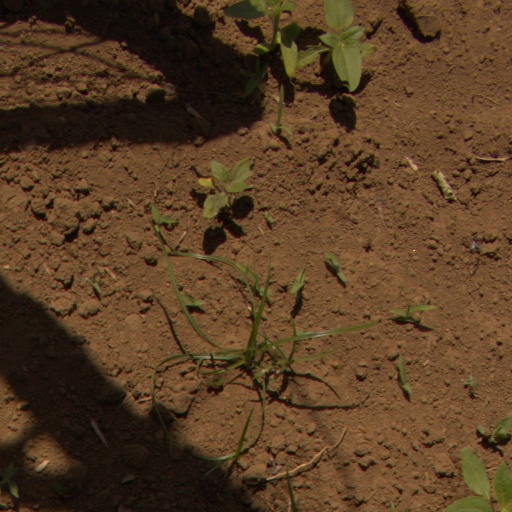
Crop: Jerusalem artichoke